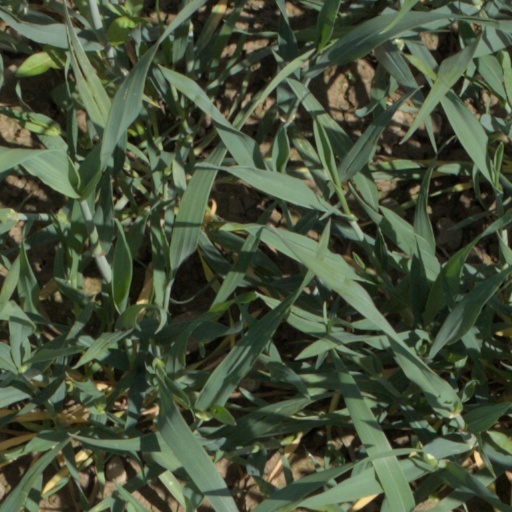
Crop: wheat